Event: Nepal Earthquake
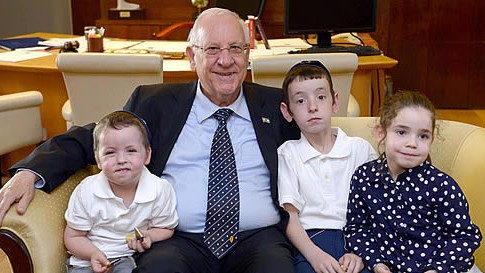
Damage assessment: no_damage